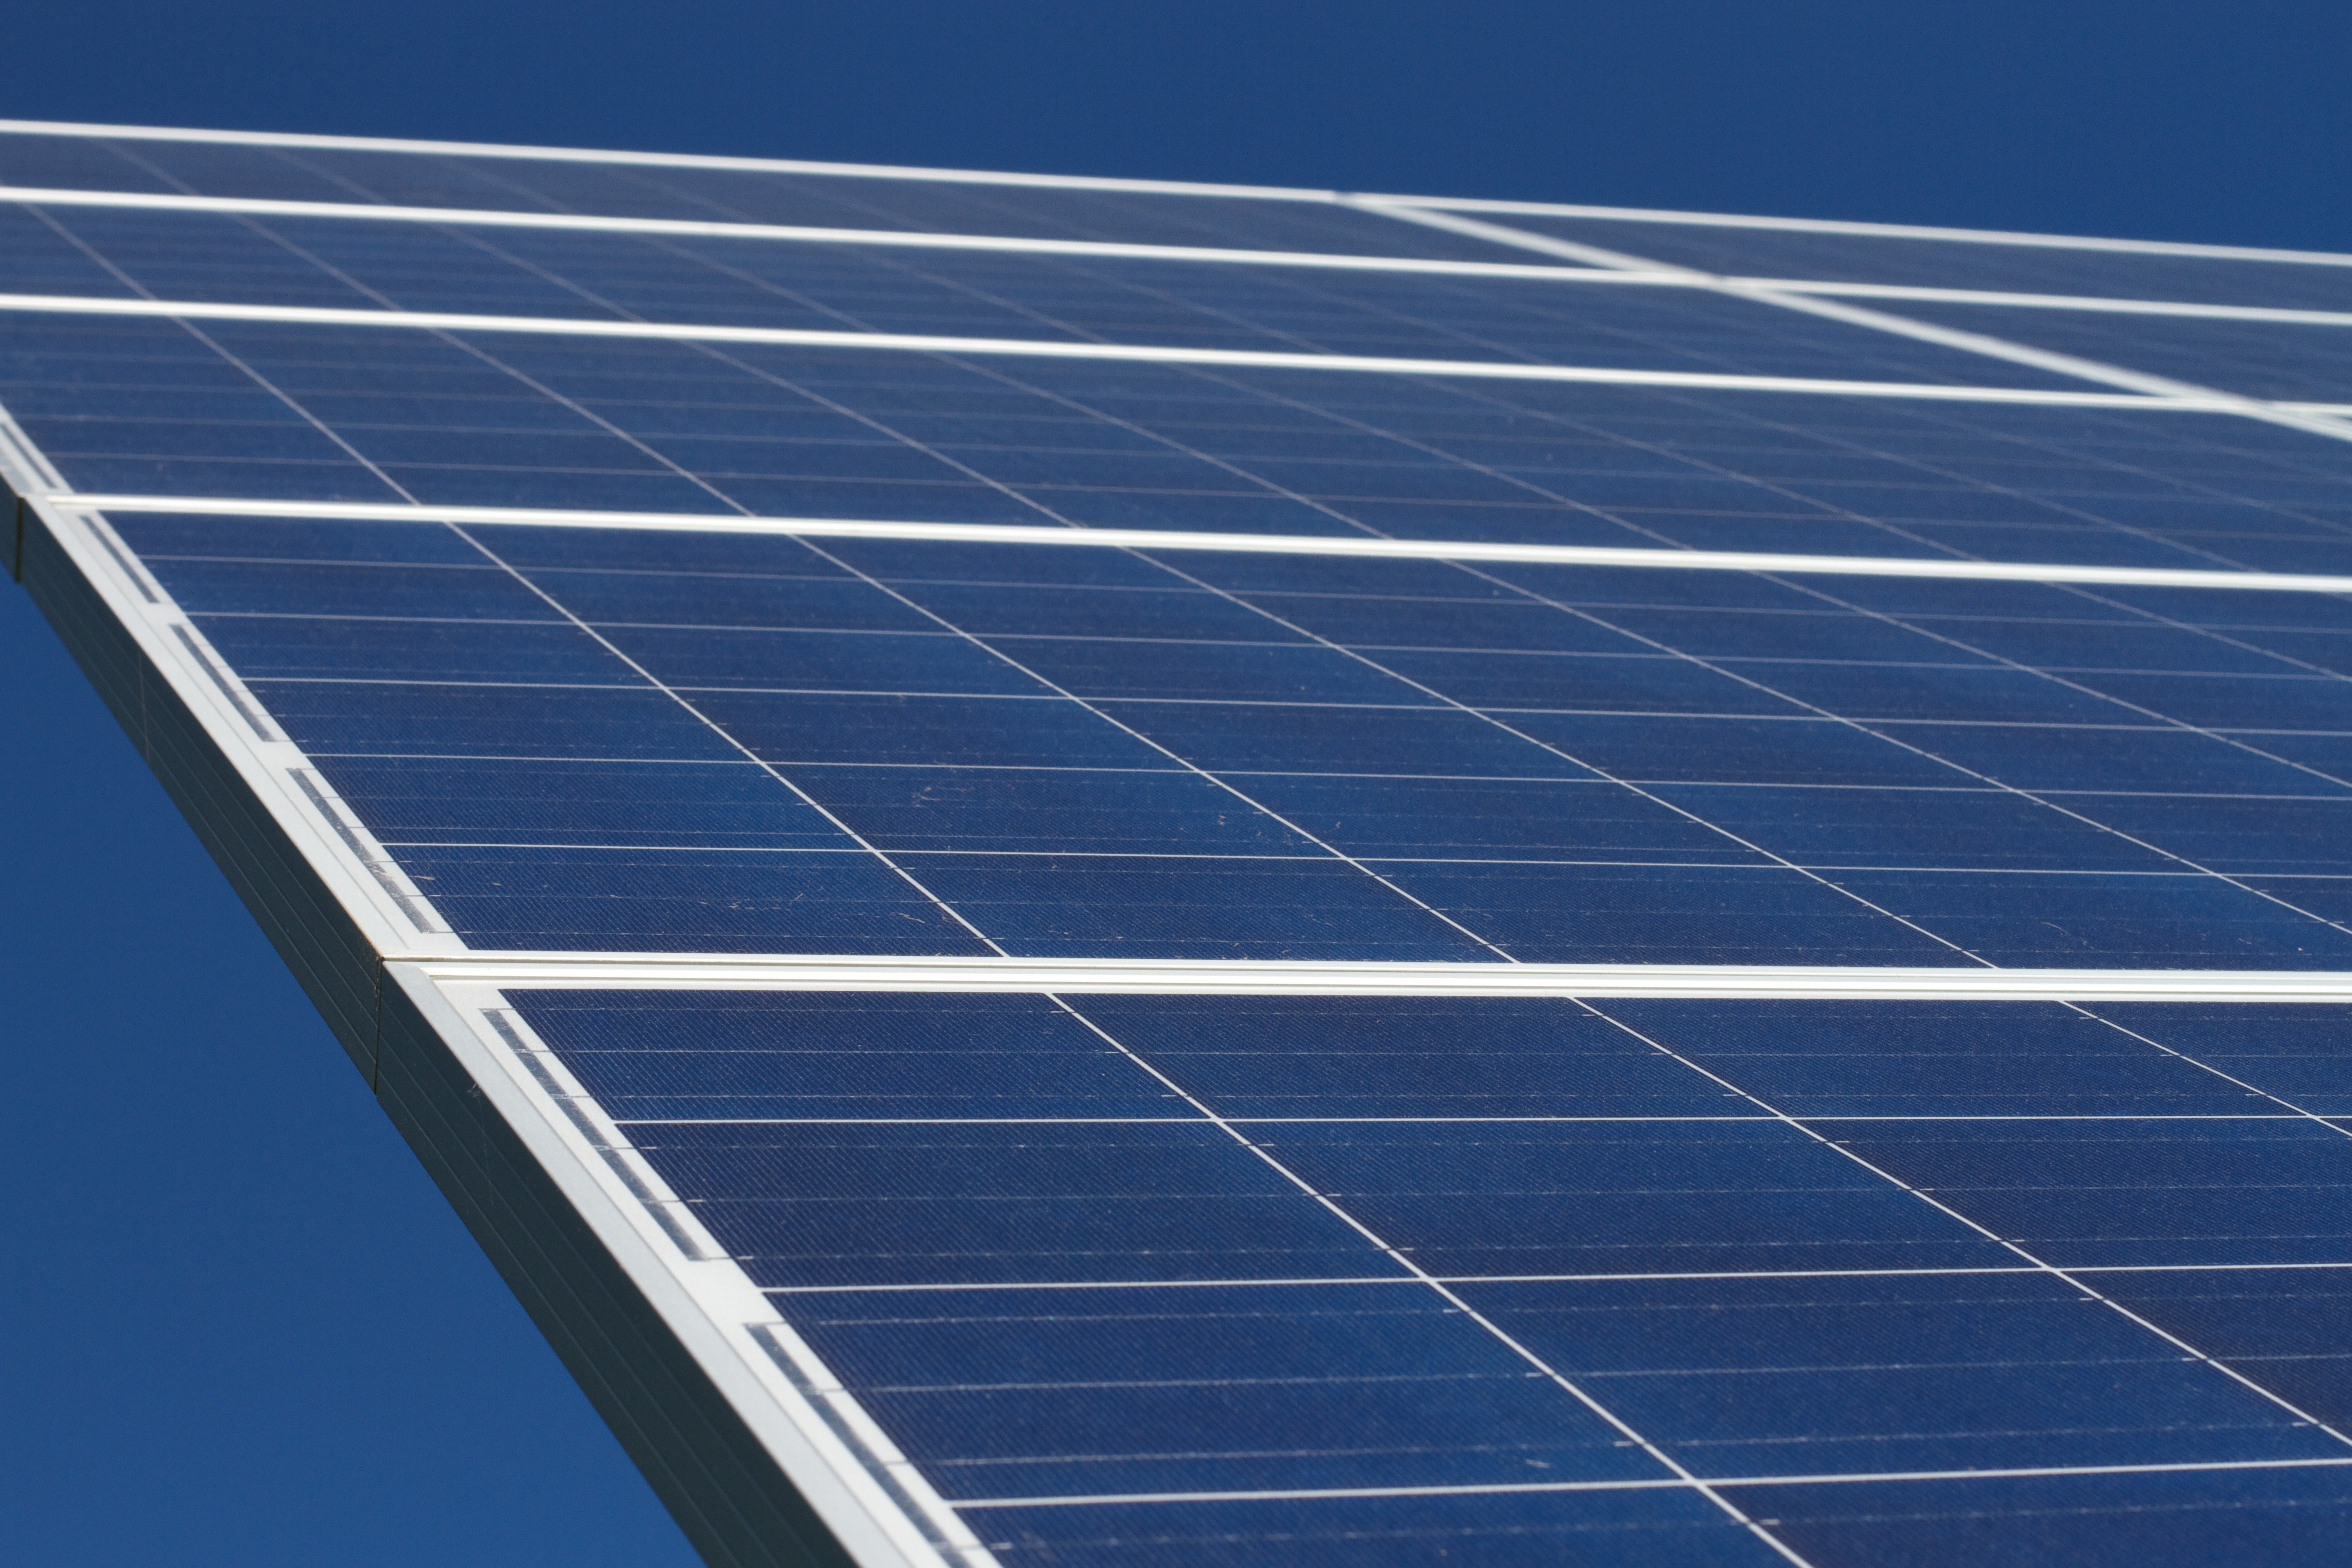
technology, solar, energy, solar panel, raildog, solar power, solar energy